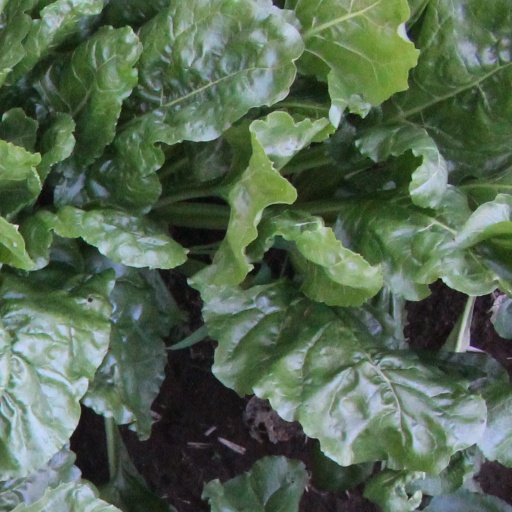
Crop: sugar beet